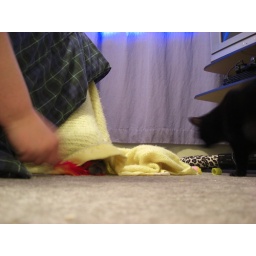
My black cat (Freya) and my grey cat ( Loki) playing with each other and some toys under their blanket.